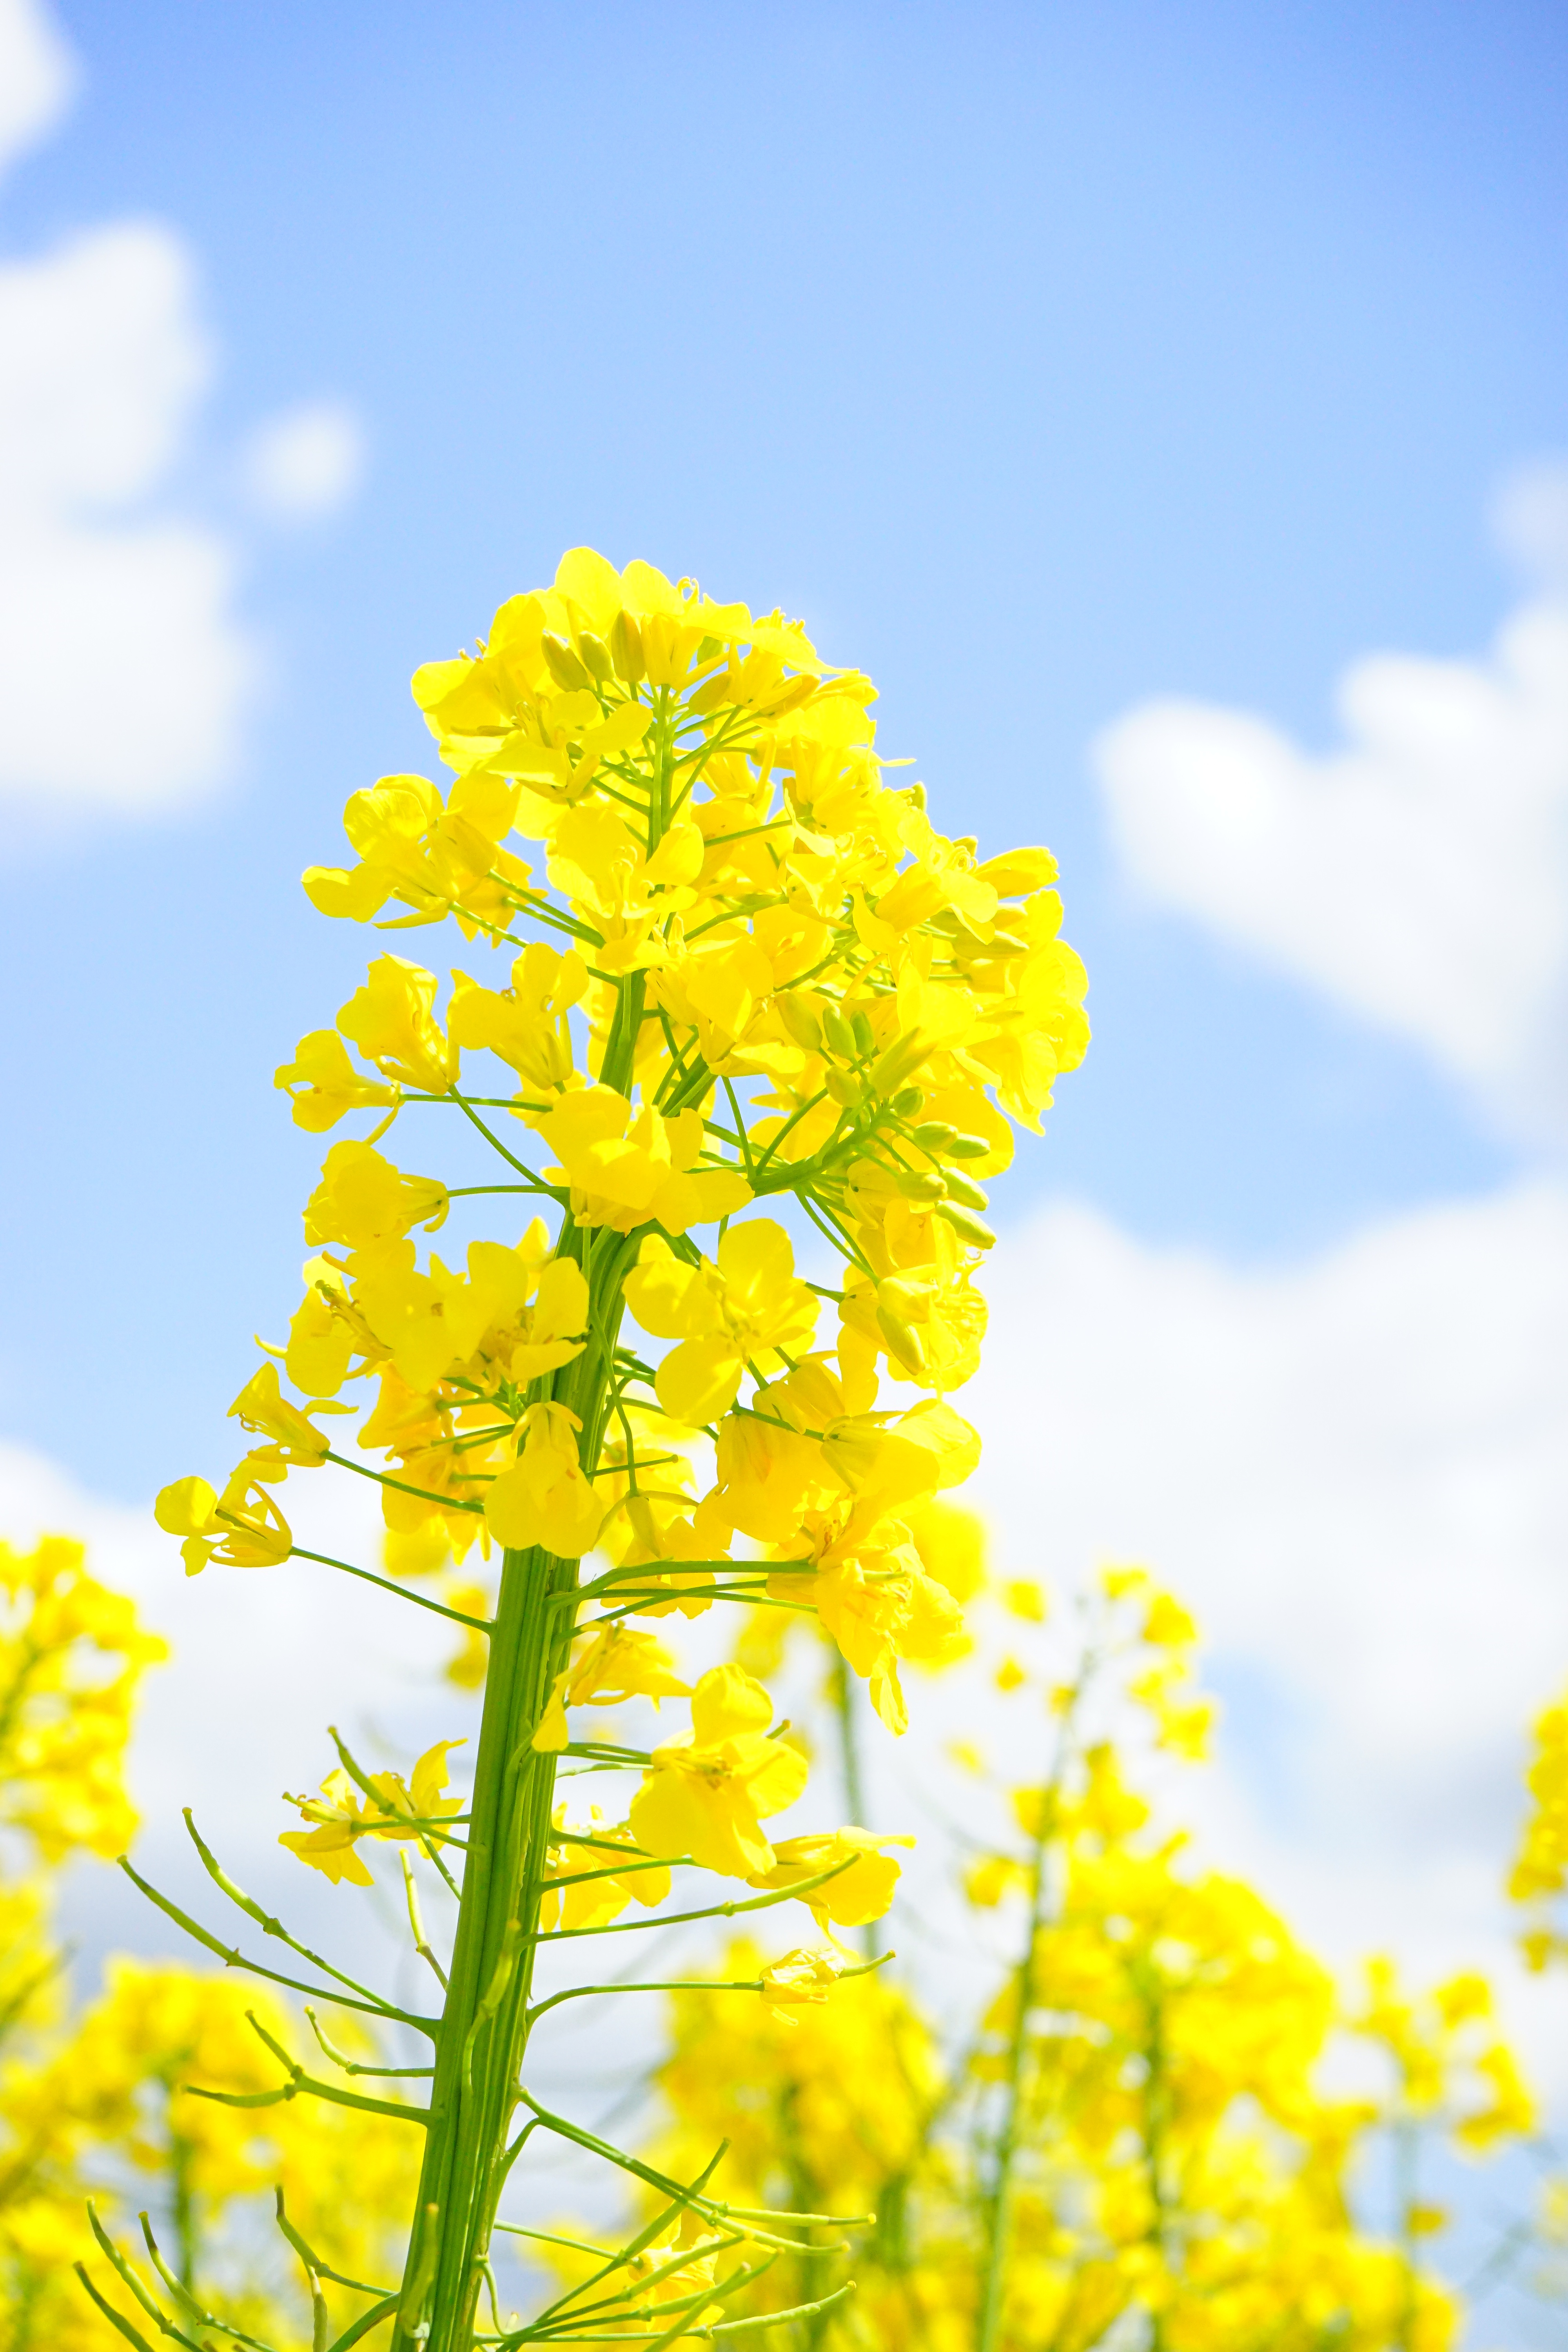
landscape, tree, nature, branch, blossom, plant, sky, field, meadow, prairie, sunlight, flower, summer, food, spring, produce, vegetable, yellow, agriculture, rapeseed, wildflower, flowers, crops, canola, mimosa, brassica, brassicaceae, inflorescence, oilseed rape, rape blossom, field of flowers, flowering plant, maidenhair tree, rape blossoms, oilseed rape plants, brassica napus, cruciferous plant, woody plant, land plant, mustard plant, reps, lewat